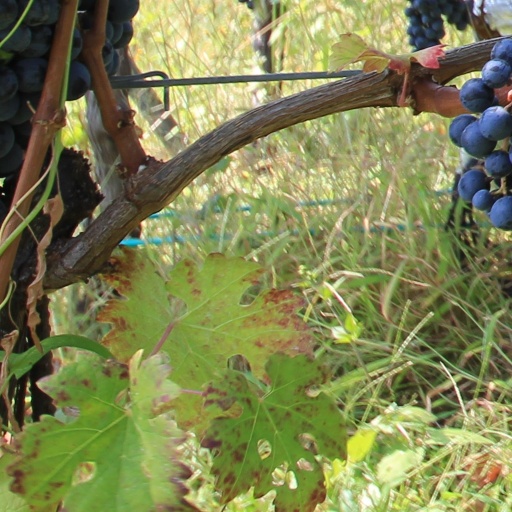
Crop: grape